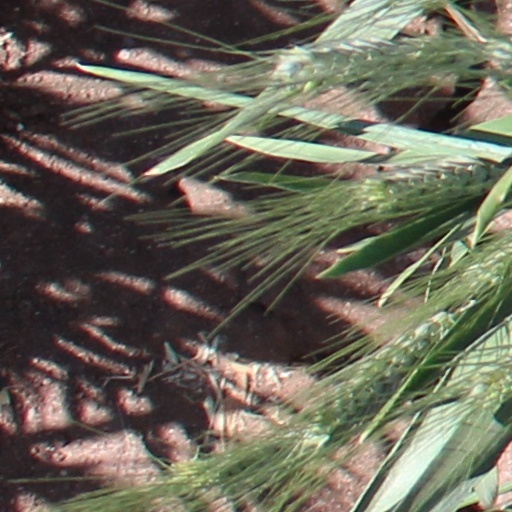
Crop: wheat